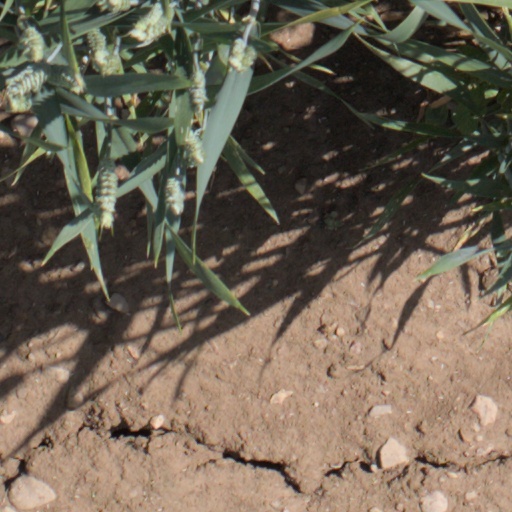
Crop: wheat